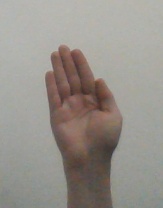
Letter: seen